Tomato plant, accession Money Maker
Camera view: horizontal (90 deg, fisheye); turntable rotation: 180 degrees
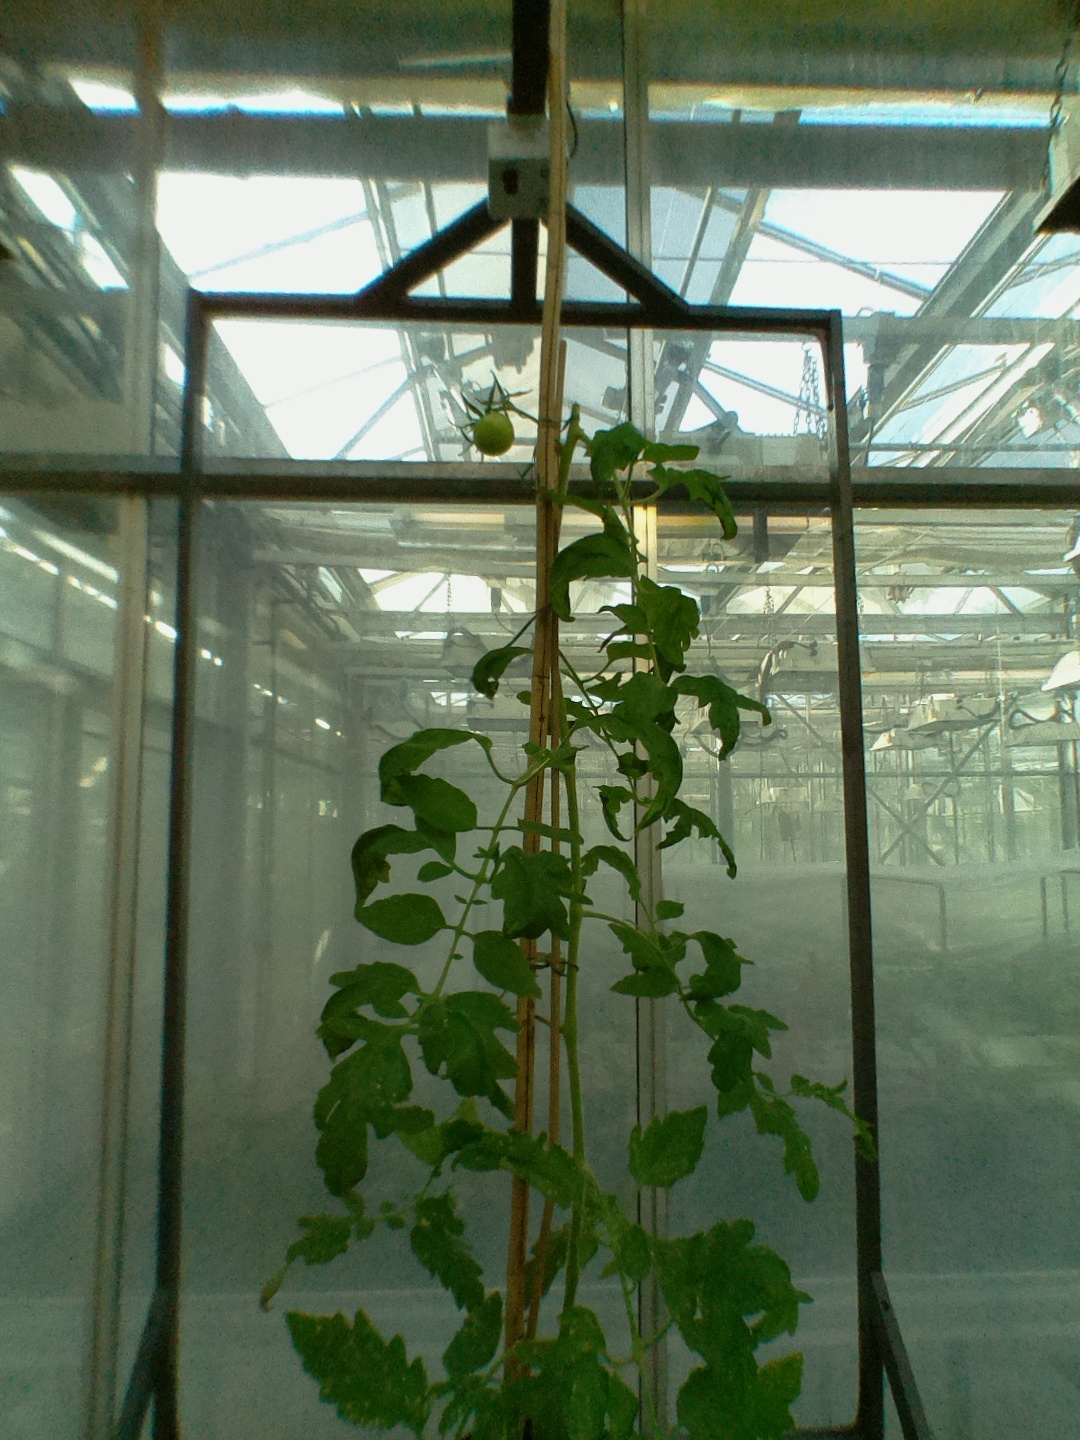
BBCH growth stage 73: 30%-40% of final fruit size